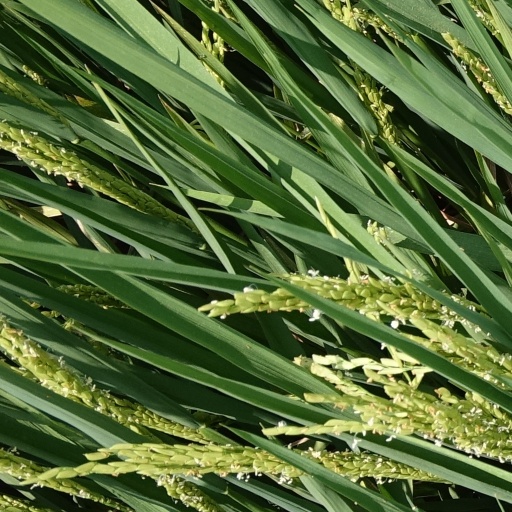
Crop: rice